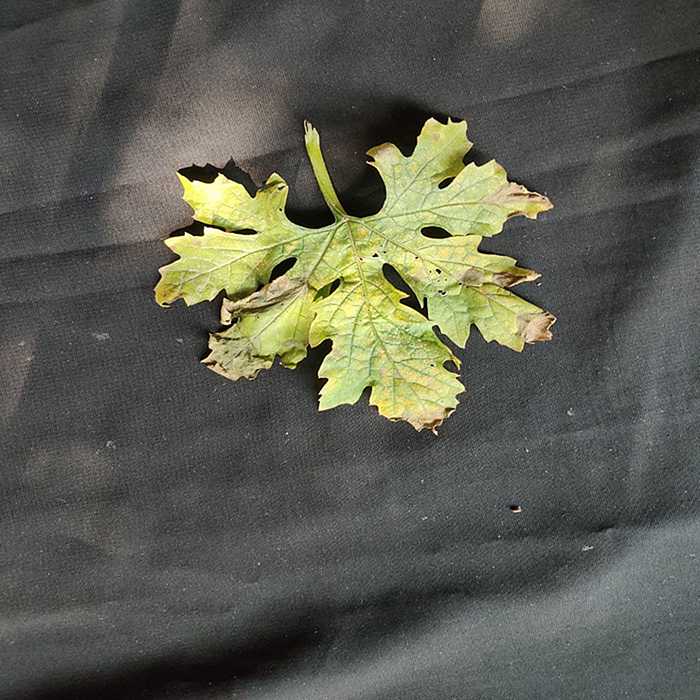
Plant: Bitter Gourd
Label: Mosaic virus